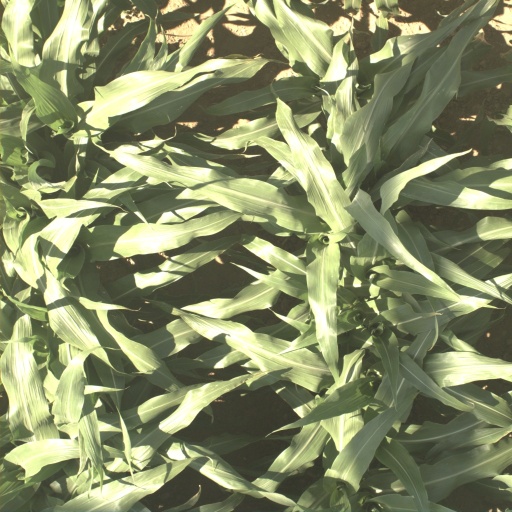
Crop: sorghum